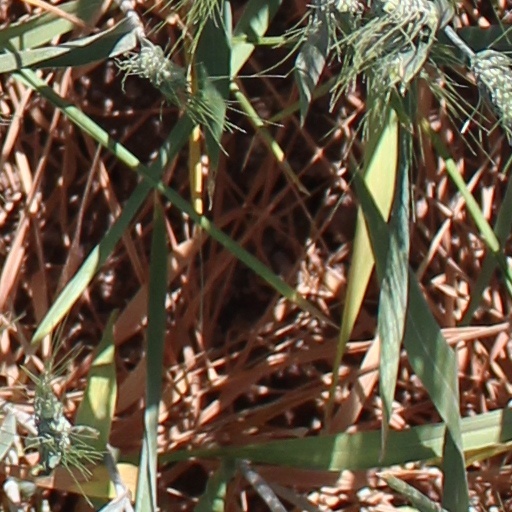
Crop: wheat